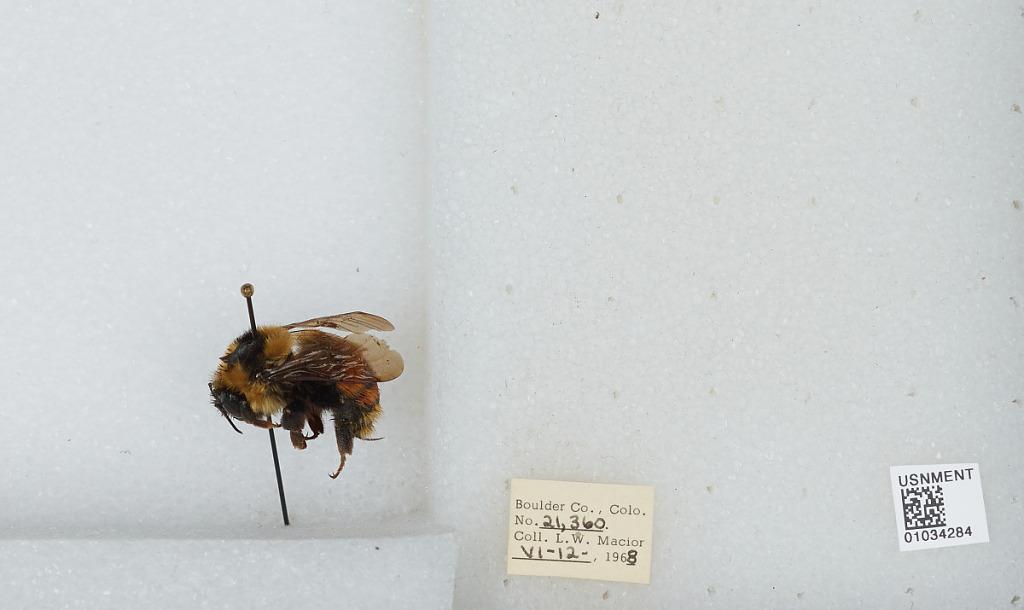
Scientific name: Bombus (Cullumanobombus) rufocinctus Cresson
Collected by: L. Macior
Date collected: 1968-6-12
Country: United States
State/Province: Colorado
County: Boulder
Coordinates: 40.015, -105.27